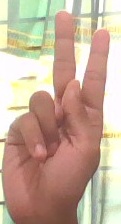
ASL sign: K